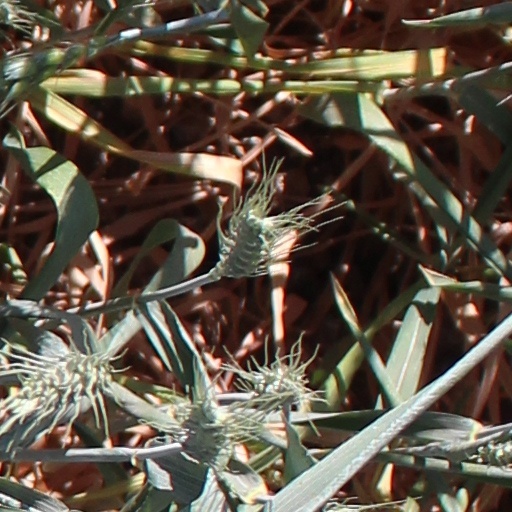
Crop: wheat